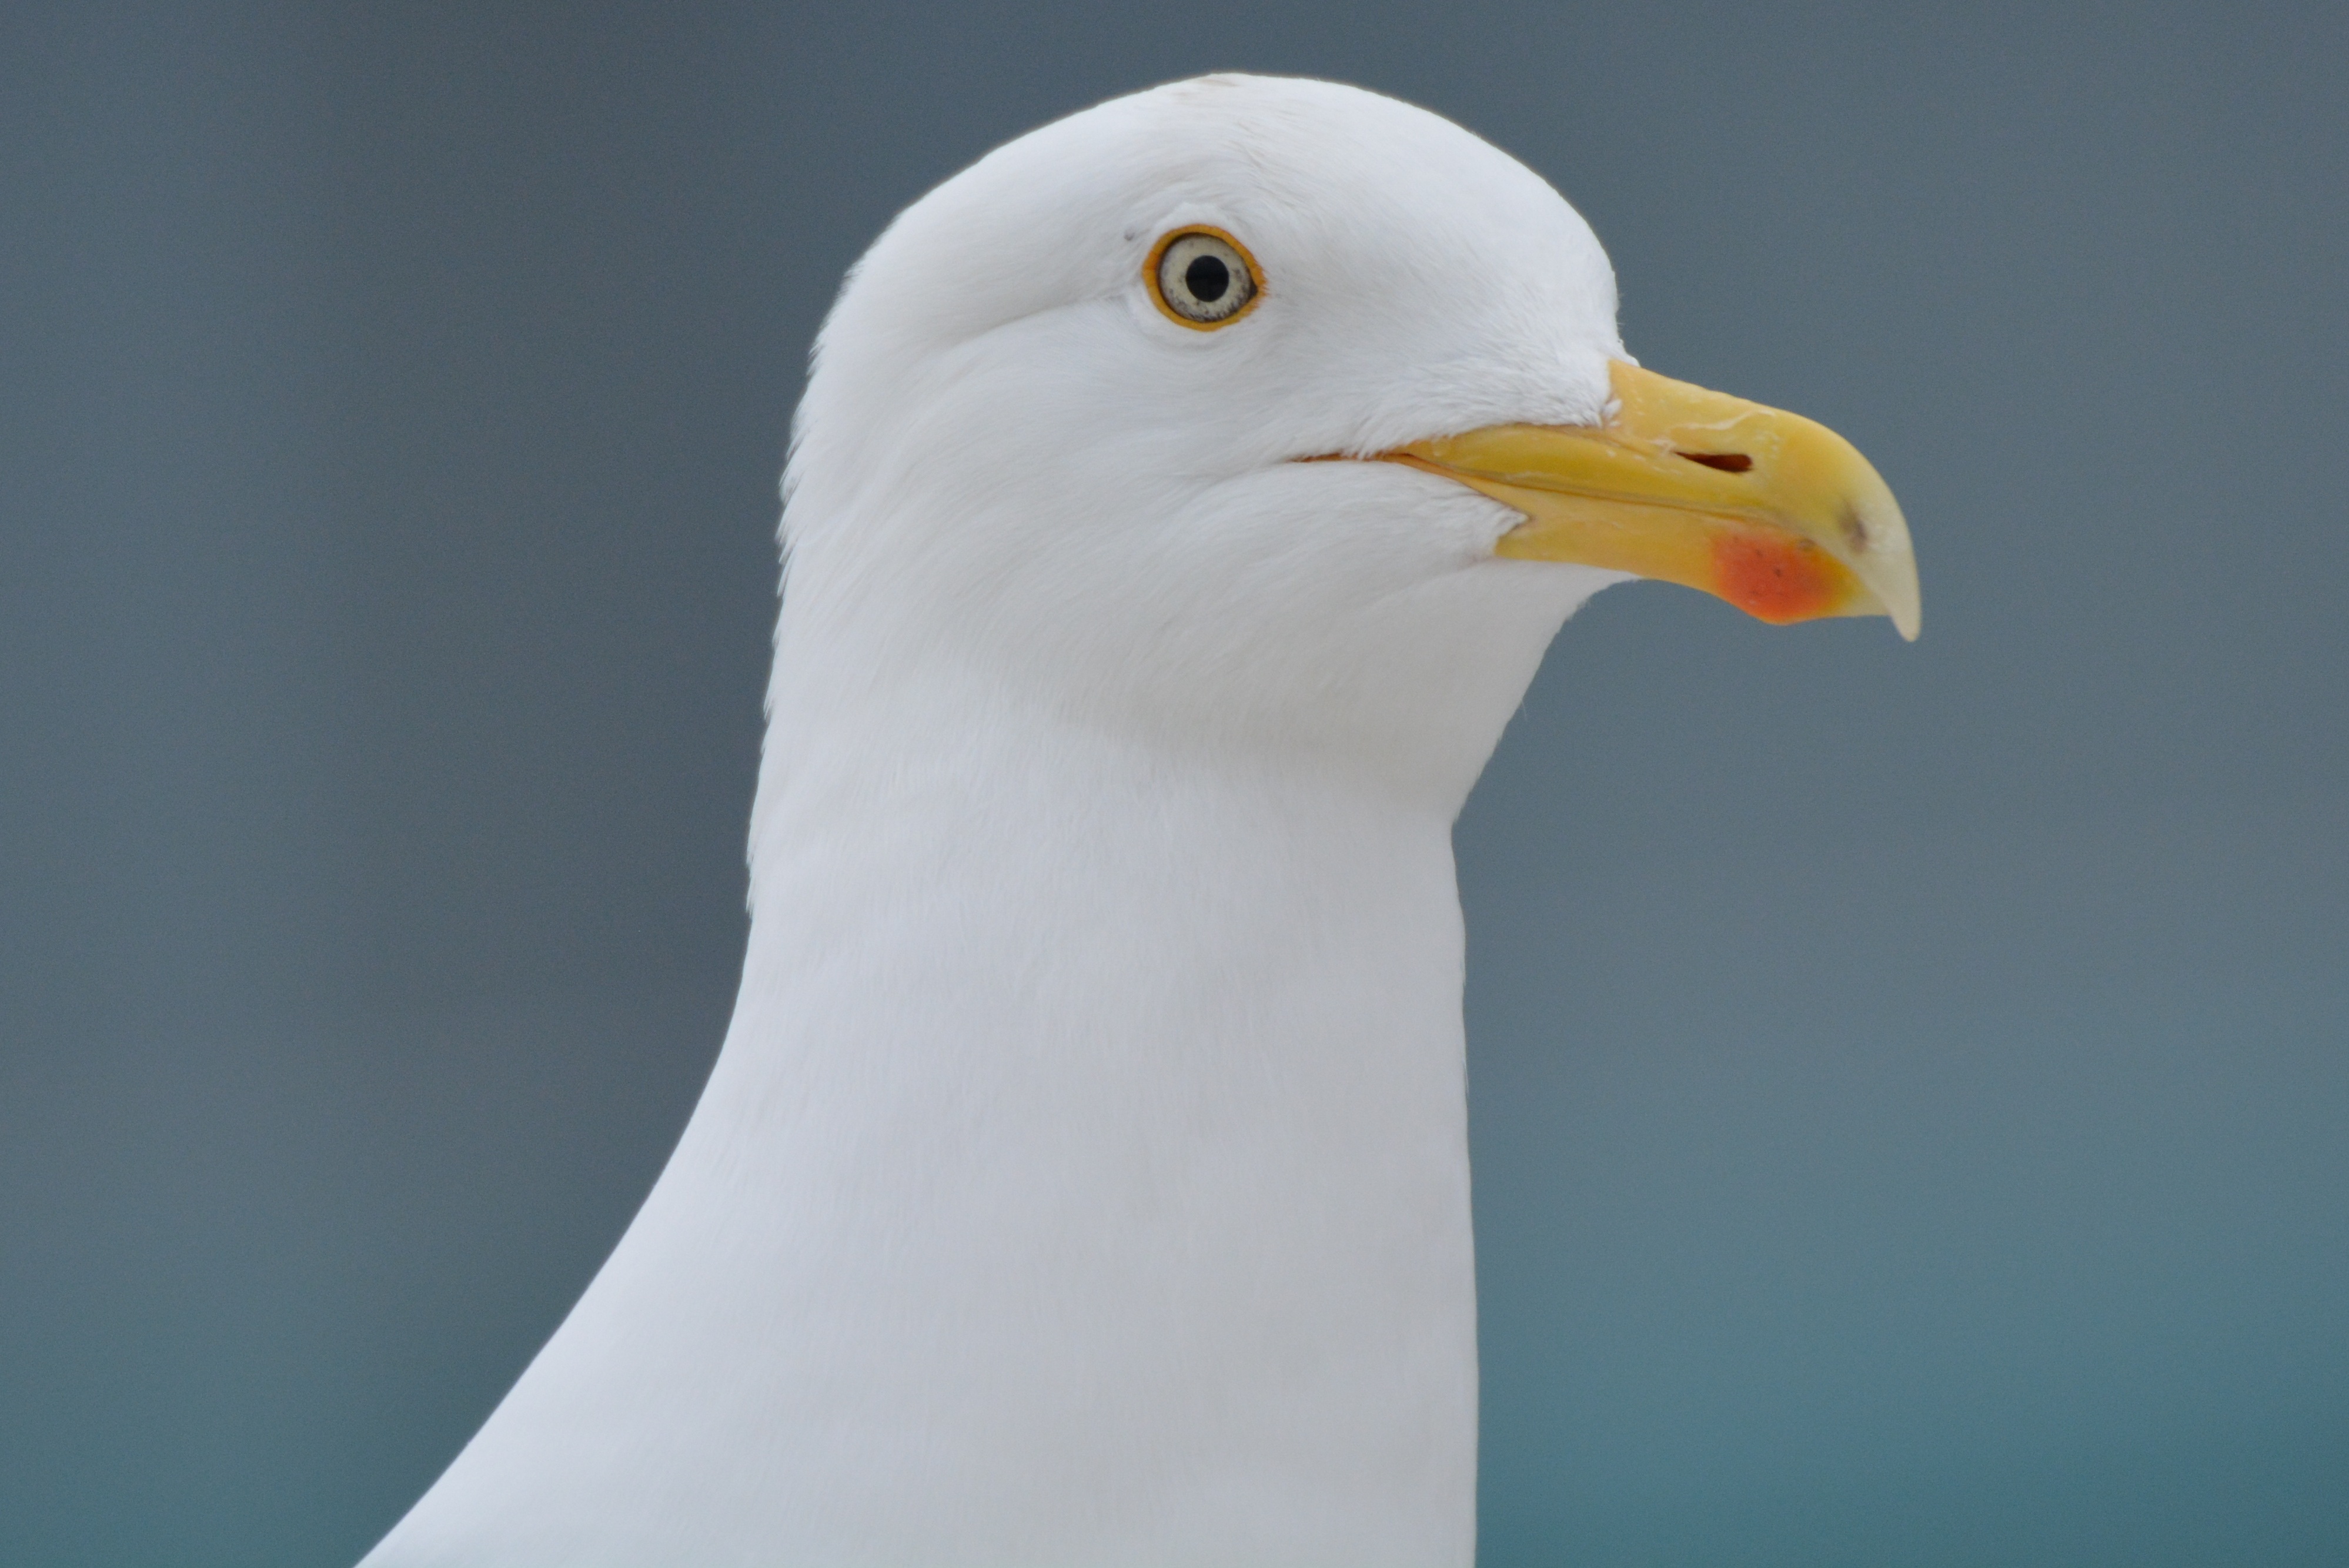
bird, wing, animal, seabird, seagull, gull, beak, fauna, close up, vertebrate, albatross, charadriiformes, european herring gull